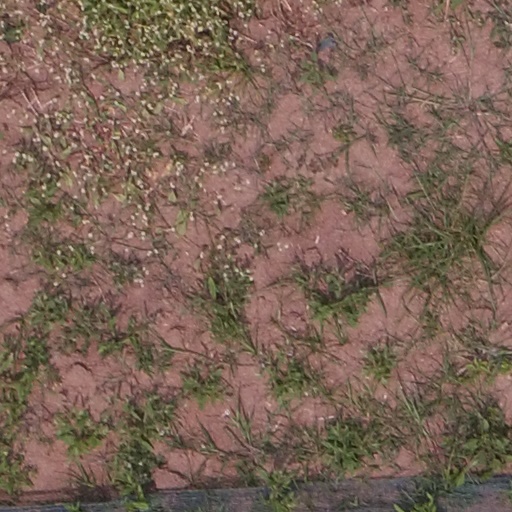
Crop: maize; corn